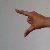
The image shows a hand gesture representing the letter 'Z' in Indian Sign Language.